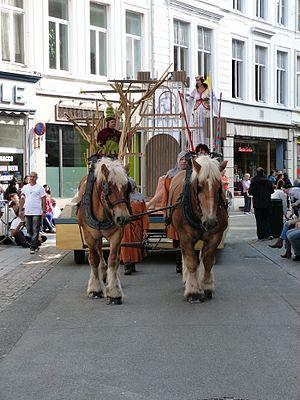
L'Arbre d'Or (char)